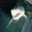
Label: shark